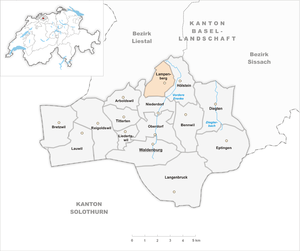
Lampenberg est une commune suisse du canton de Bâle-Campagne, située dans le district de Waldenburg.